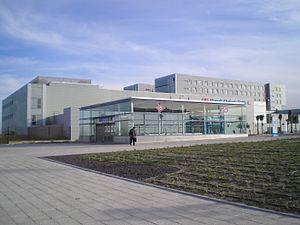
L’hôpital Infante Sofía est un hôpital public situé à San Sebastián de los Reyes, dans la communauté de Madrid. Il dépend du Service madrilène de santé.